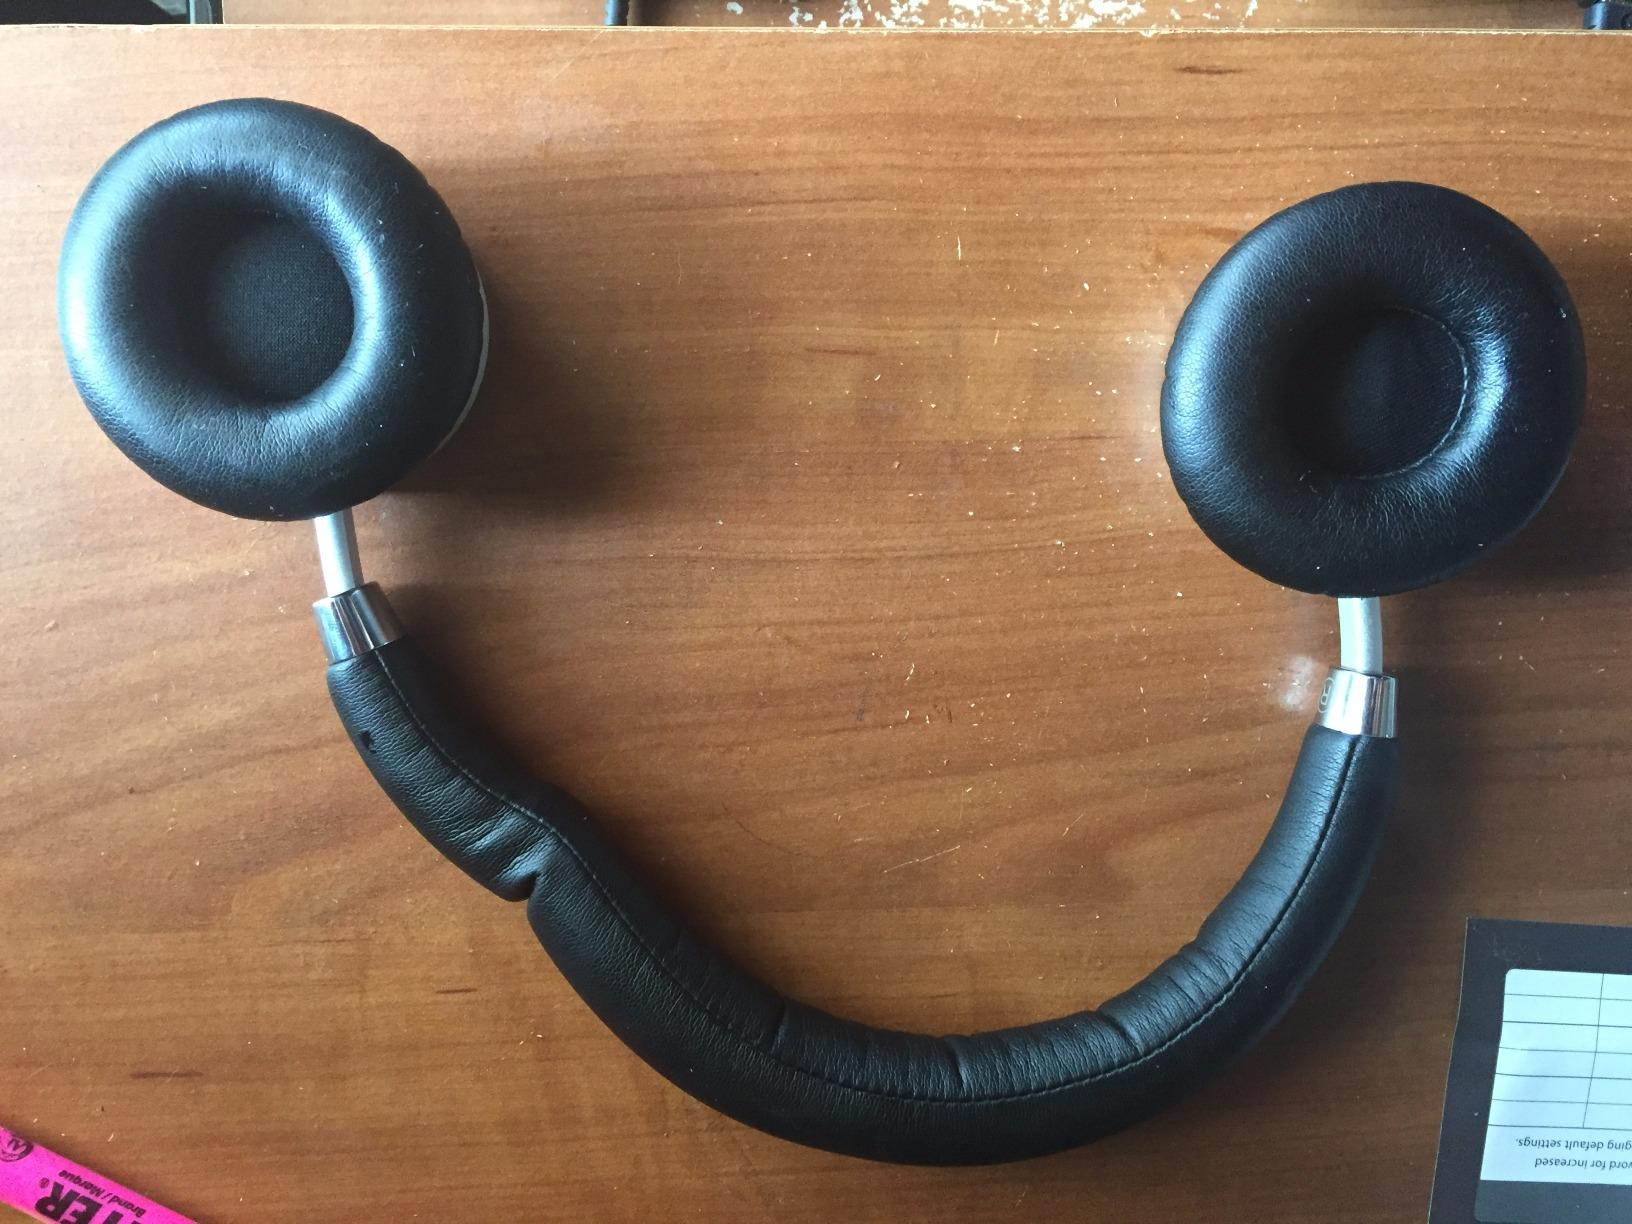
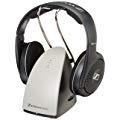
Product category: headphones
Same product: no